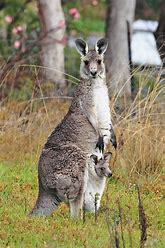
Brand: KangaROOS
Model: 100